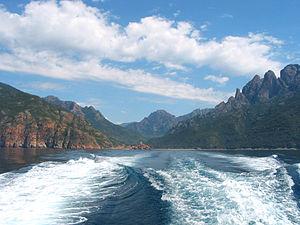
Ota France, le Golfe de Porto (Corse-du-Sud) et le Capo d’Orto (montagnes à droite).
Porto est la marine du village d'Ota, commune française située dans le département de la Corse-du-Sud et de la région Corse. Il appartient à la microrégion du Sia.
La Corse est une île située en mer Méditerranée et une collectivité territoriale unique française.